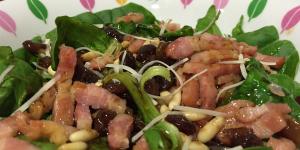
ensalada de espinacas y bacon